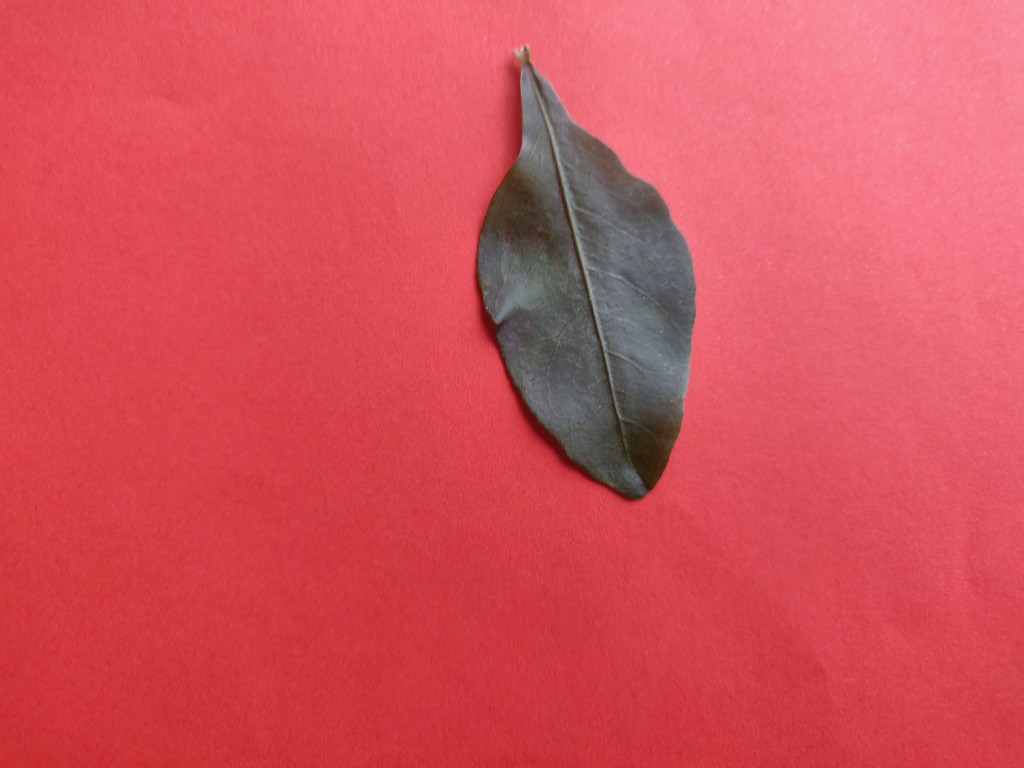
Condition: Healthy
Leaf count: single
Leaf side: front